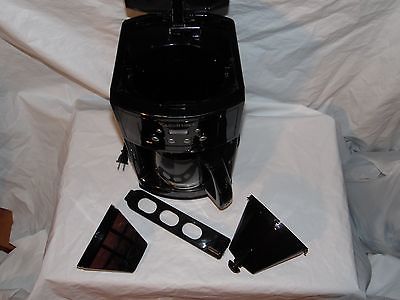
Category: coffee maker